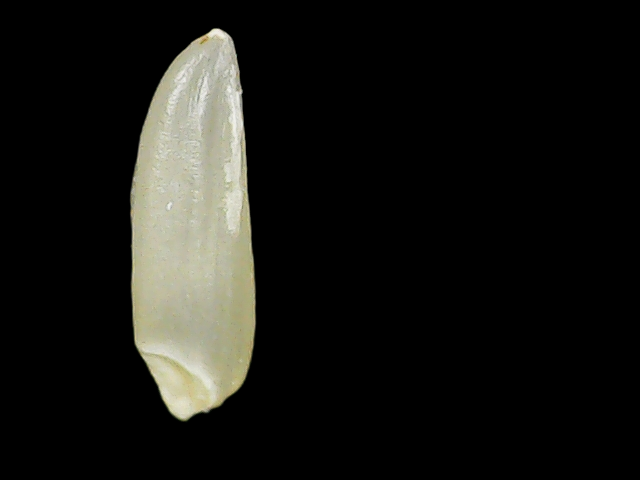
Rice variety: Binadhan25